Medal of Honor (2010 video game)

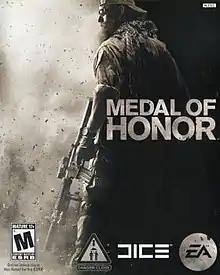

Medal of Honor is a 2010 first-person shooter video game developed by Danger Close Games and DICE and published by Electronic Arts. It is a reboot of the "Medal of Honor" series and the thirteenth installment in the series. The game was released for Microsoft Windows, PlayStation 3, Xbox 360 and J2ME in October 2010. While the previous titles were set during World War II, "Medal of Honor" takes place during the War in Afghanistan. The game is loosely based on parts of Operation Anaconda; specifically, the events surrounding the Battle of Roberts Ridge.